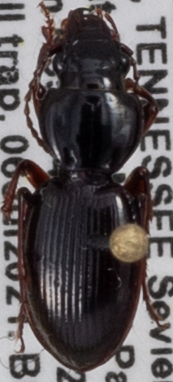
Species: Cyclotrachelus freitagi
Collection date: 2021-07-06
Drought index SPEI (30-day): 0.156
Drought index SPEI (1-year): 0.8
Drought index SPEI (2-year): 2.09